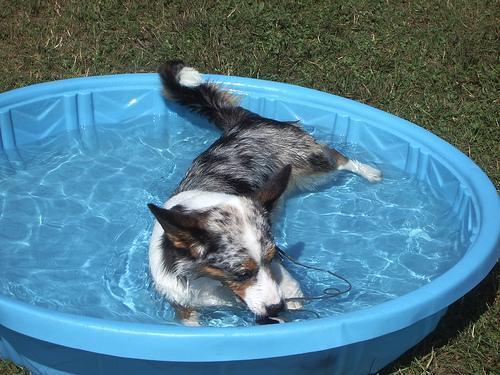
Cardigan